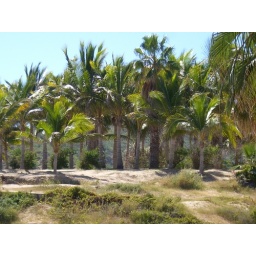
Some palms up on a hill near the beach we snorkeled at.